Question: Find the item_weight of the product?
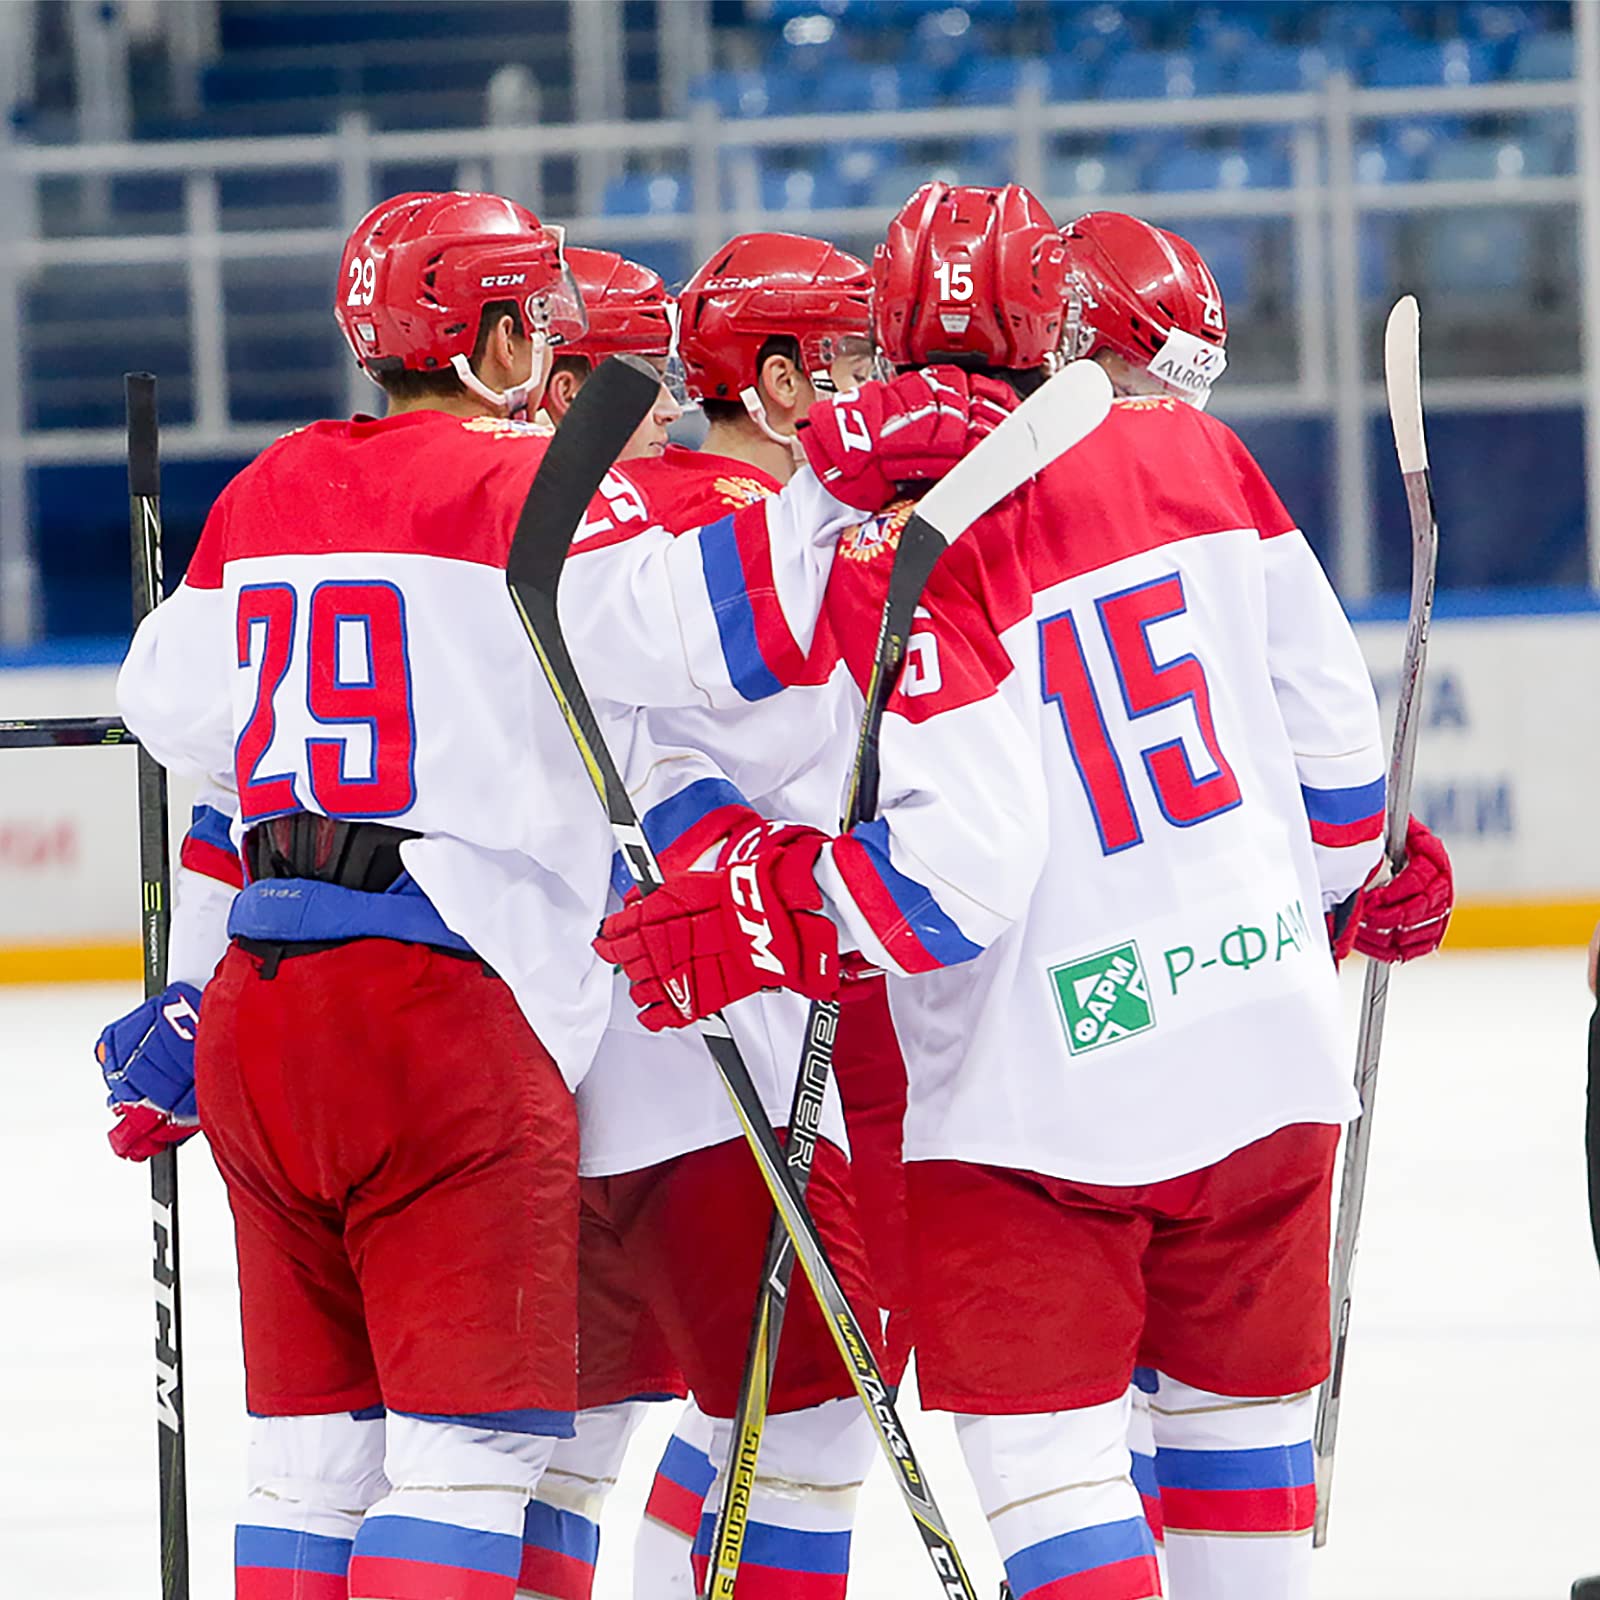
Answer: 29.0 ounce